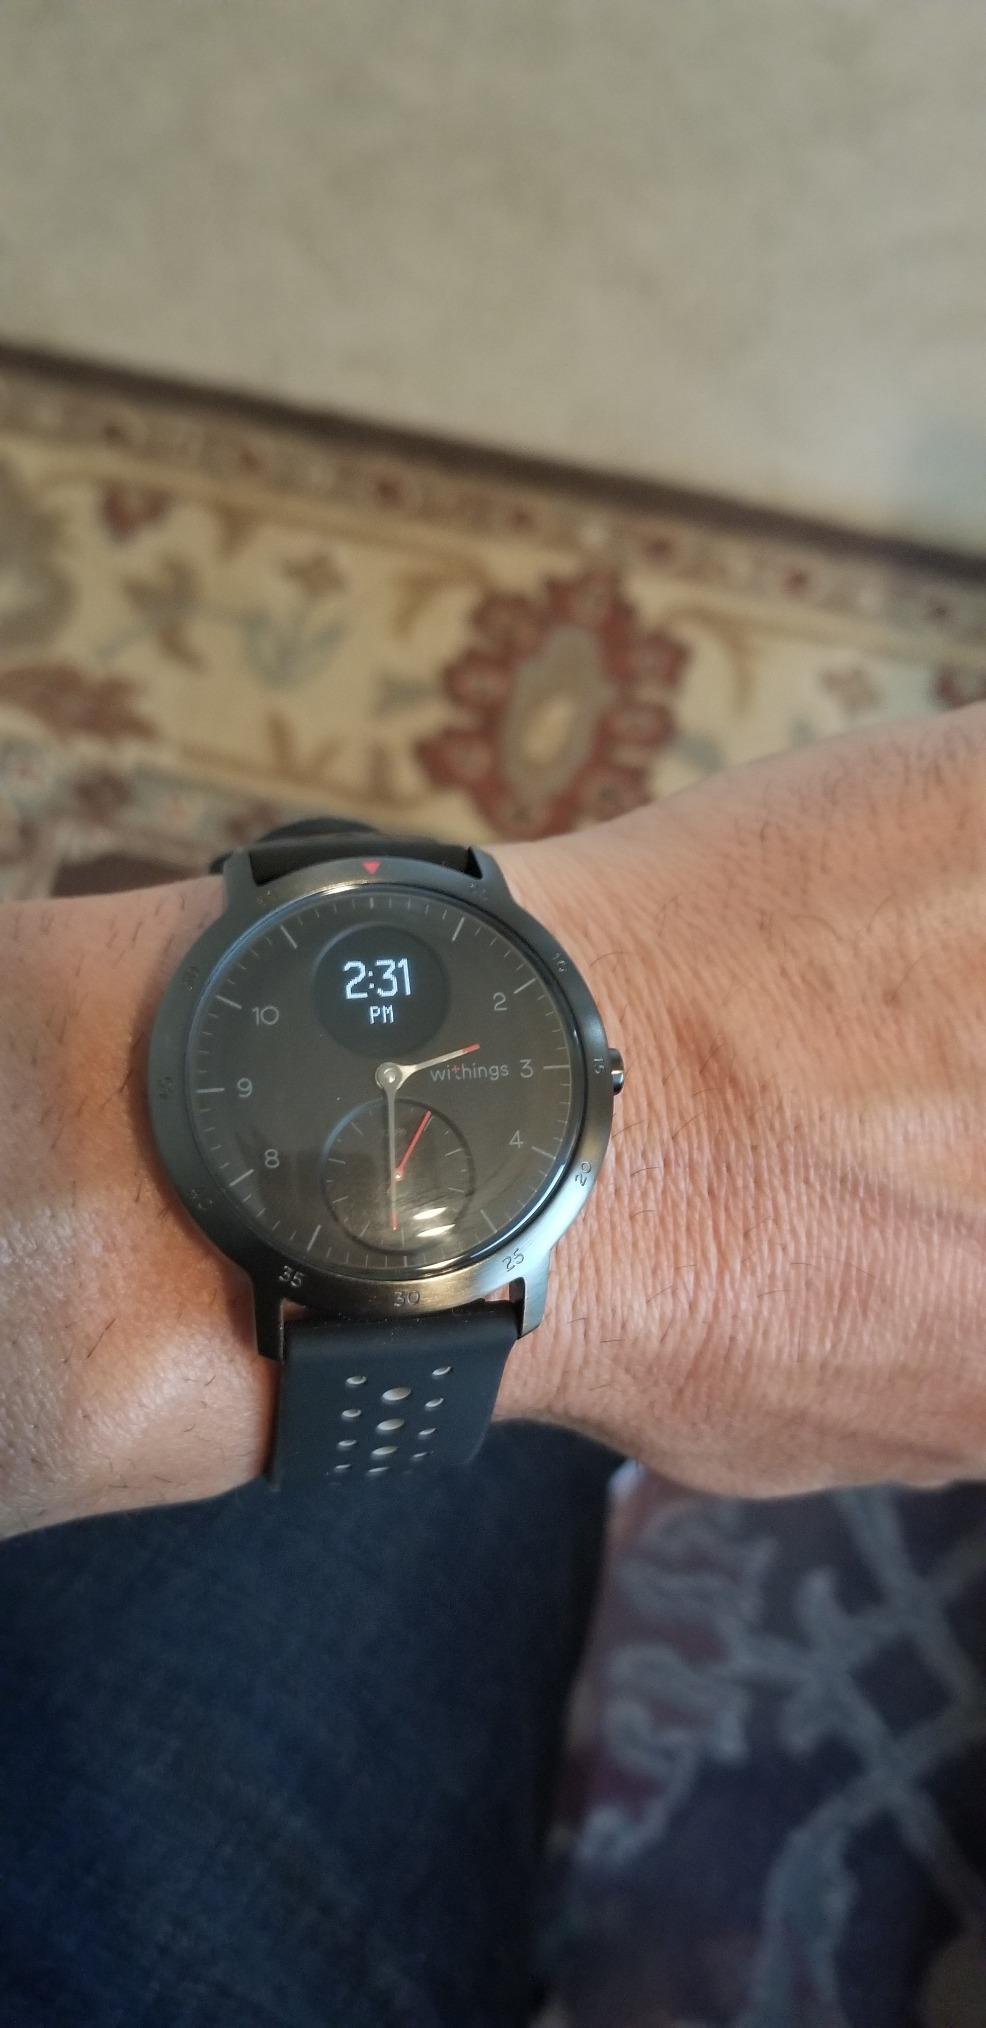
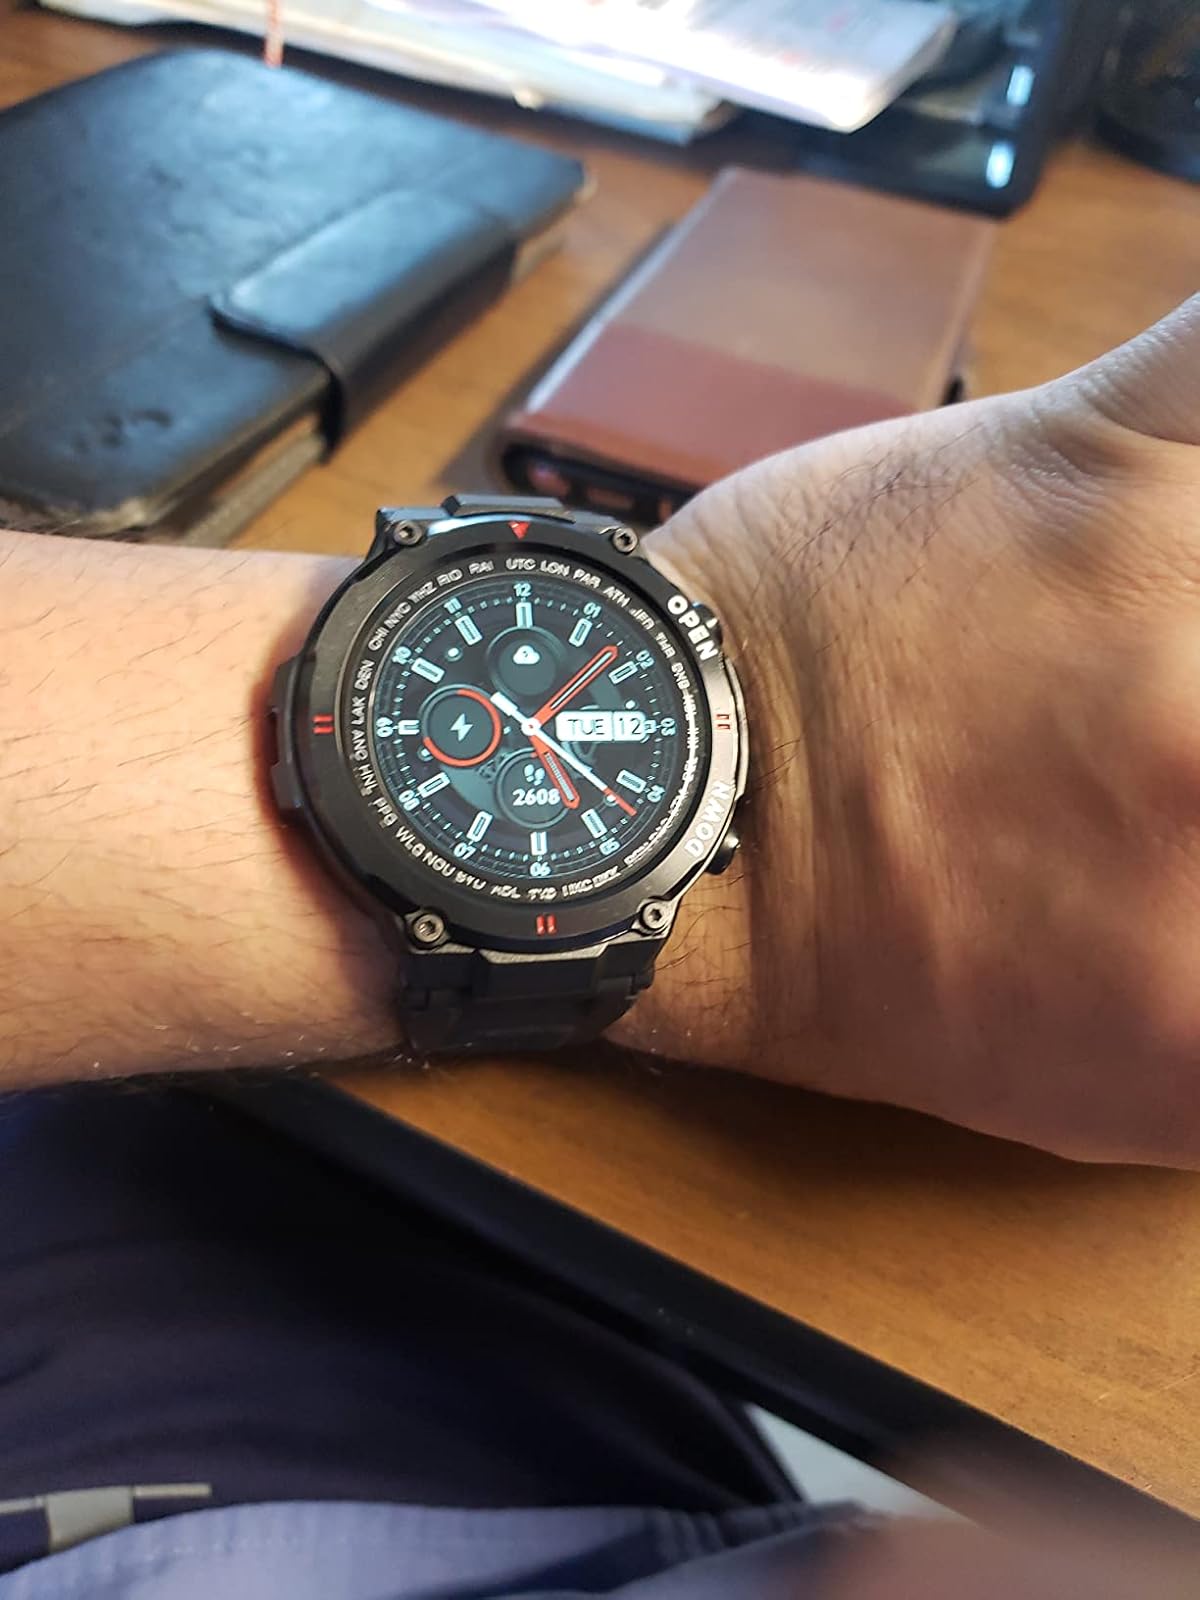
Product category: smartwatch
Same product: no